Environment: real
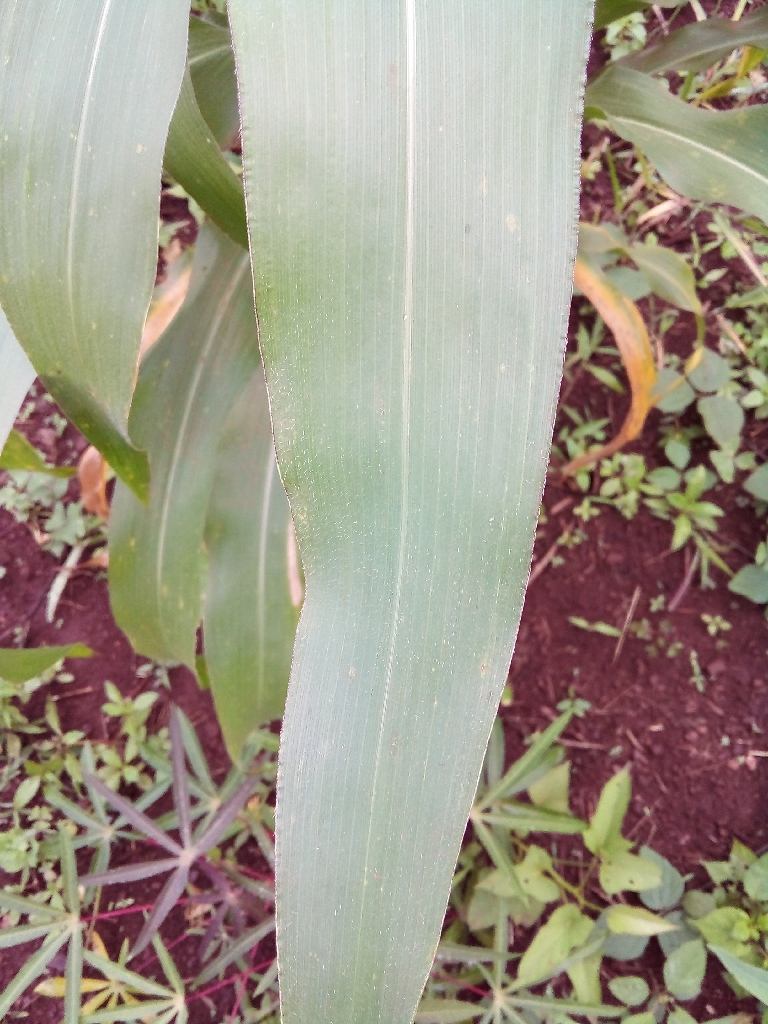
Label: healthy